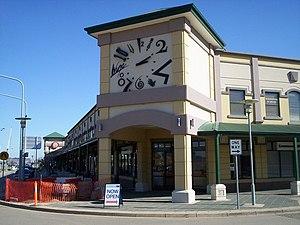
Gungahlin est l'arrondissement le plus au nord de Canberra la capitale de l'Australie.